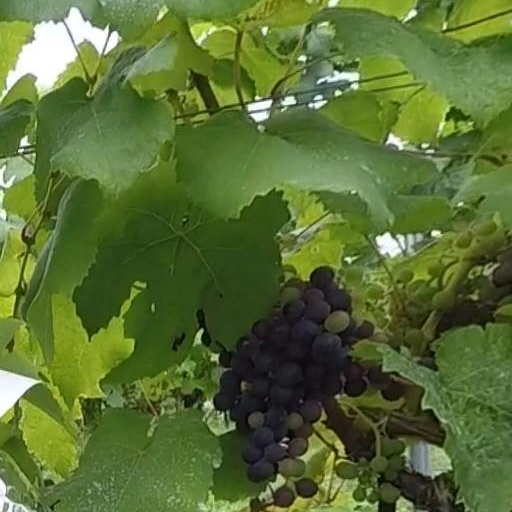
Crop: grape